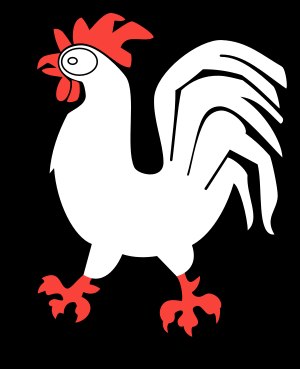
Vefsn
Vefsn kommunes byvåben
Vefsn er en norsk kommune i fylket Nordland. Kommunecenteret ligger i Mosjøen.